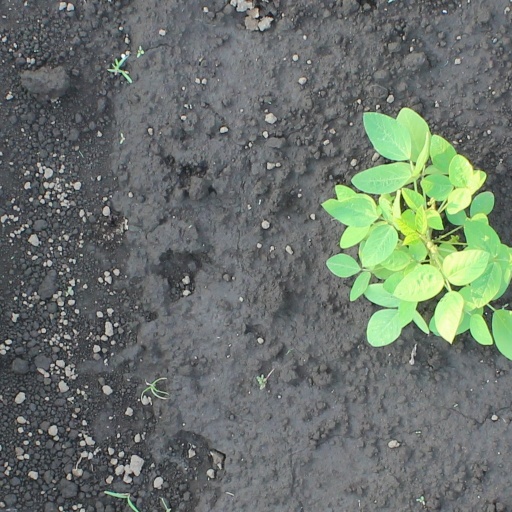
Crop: soybean